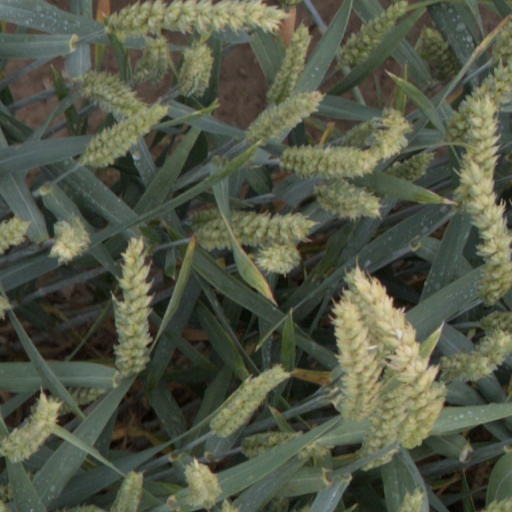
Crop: wheat